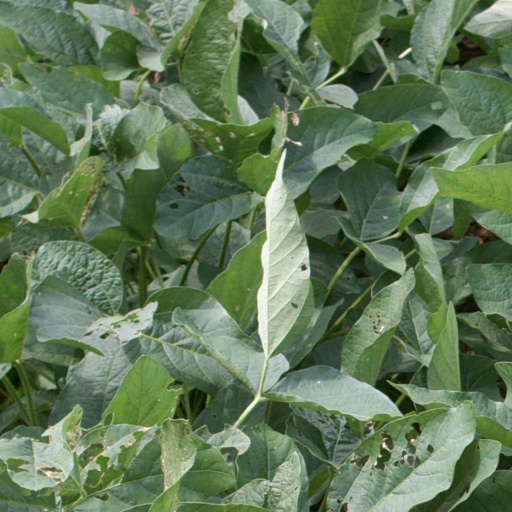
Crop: soybean